Alexei Beletski

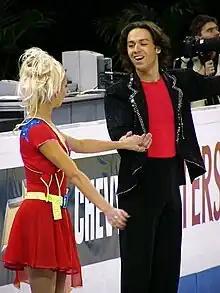
Beletski with Gudina in 2004

Alexei Beletski (also Alexei Beletsky, ; born 22 May 1979) is an Israeli former competitive ice dancer. With his wife Natalia Gudina, he placed as high as 14th at the World Championships, as high as 9th at the European Championships, and competed at the Winter Olympics.